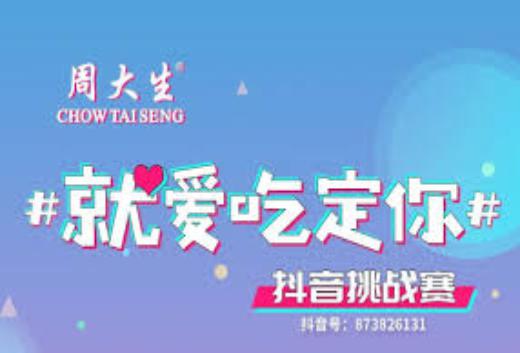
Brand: CHOW TAI SENG-2
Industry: Others